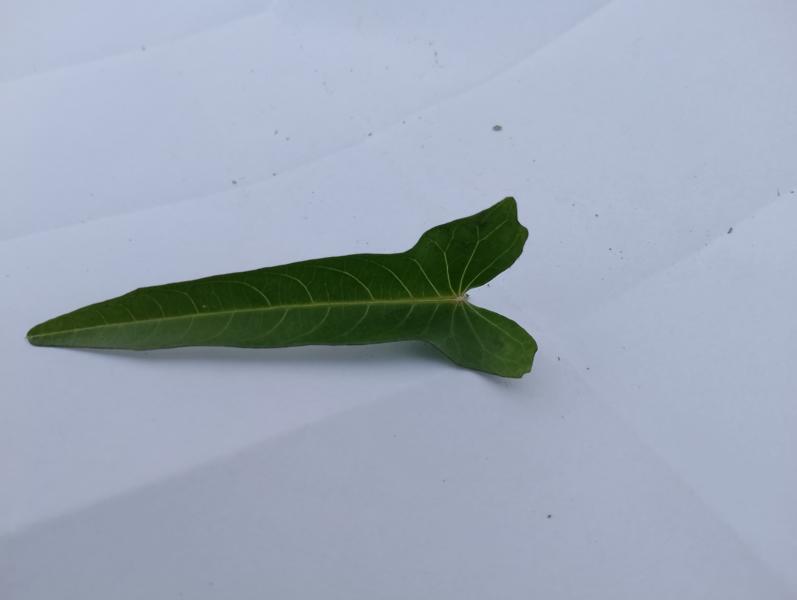
Weed species: Ipomoea aquatic